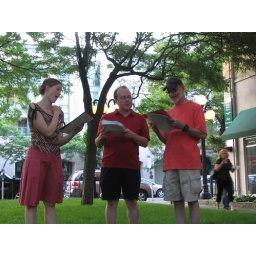
in tin house courtyard,ottawa, tree reading seriesjune 26Anne Davison, Max Middle, John Lavery